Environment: real
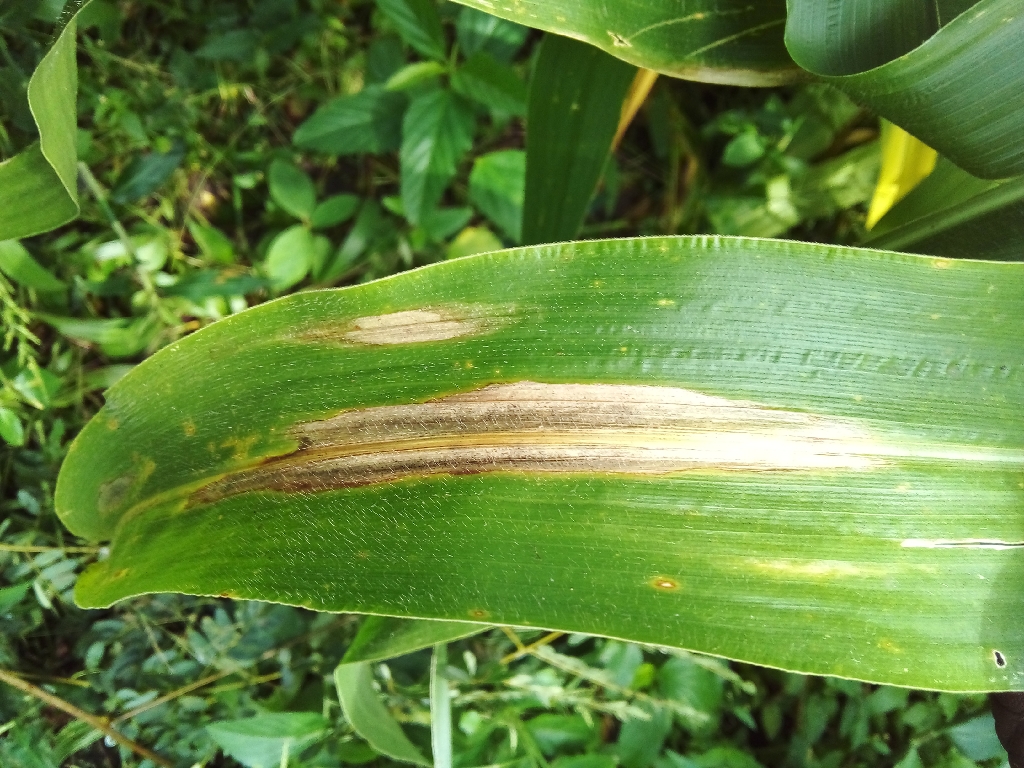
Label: northern_corn_leaf_blight